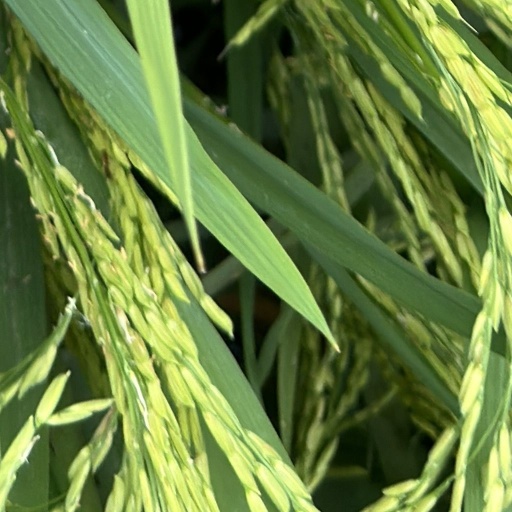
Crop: rice